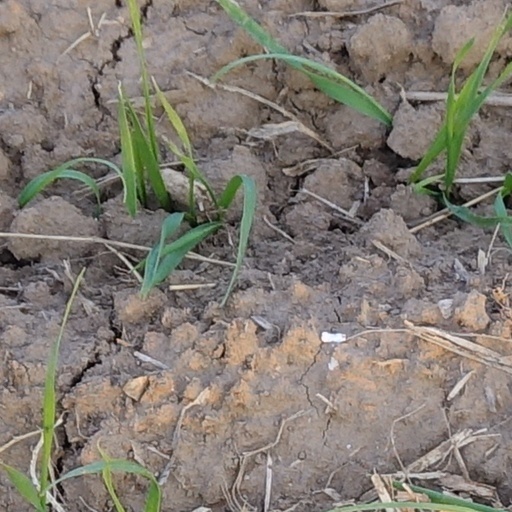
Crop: wheat